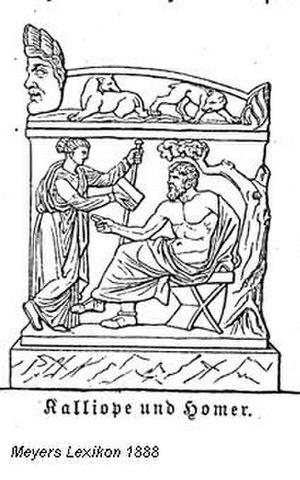
Calliope et Homère, tiré du Meyers Lexikon (1888).